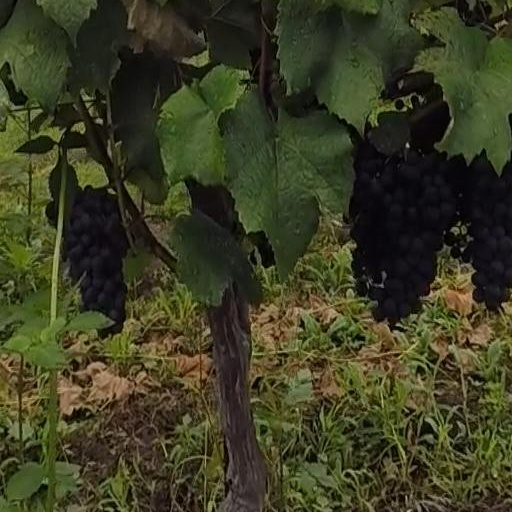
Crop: grape